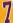
Number: 7